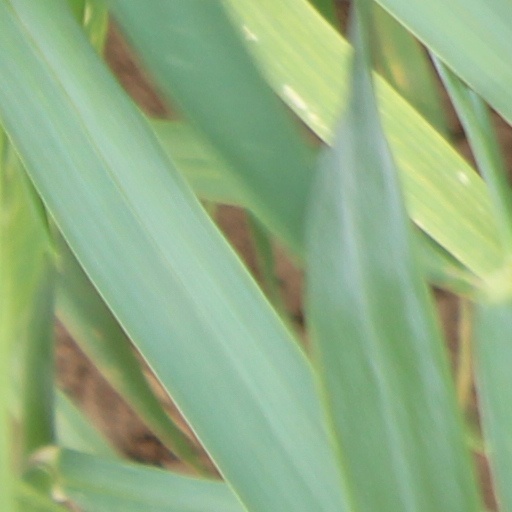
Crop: wheat